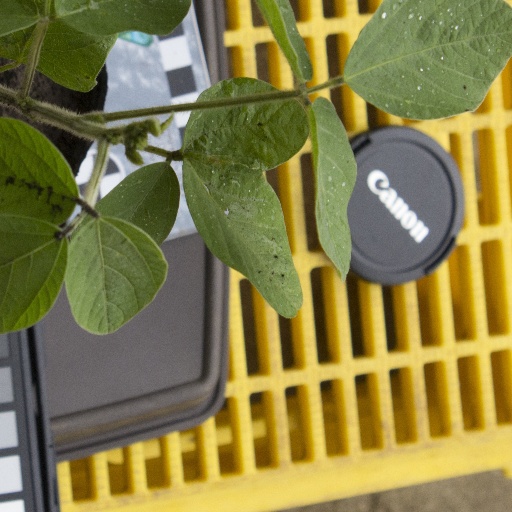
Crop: soybean